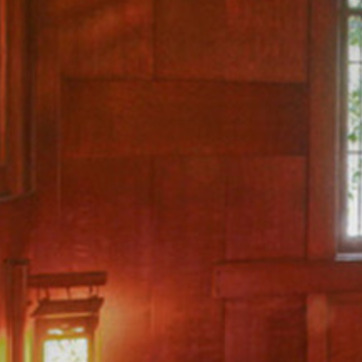
Material: wood